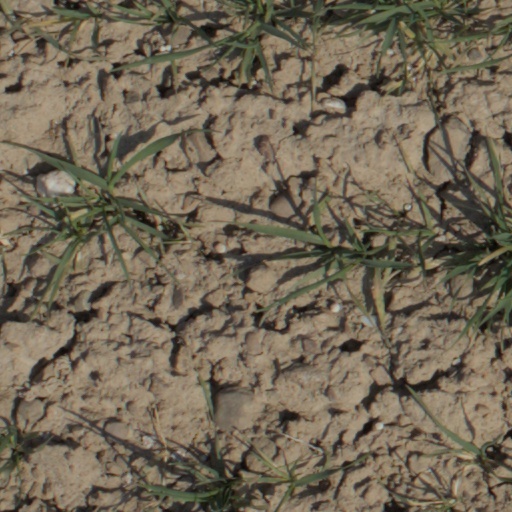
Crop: wheat